Michelle Williams (singer)

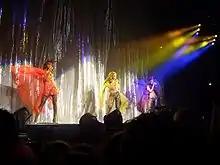
Destiny's Child performing during the farewell concert tour, Destiny Fulfilled ... And Lovin' It, 2005

During the release of her fellow Destiny's Child members' debut albums, Williams spent time in the studio, recording her second album. The album saw her generally re-teaming with the majority of the producers and songwriters from her previous effort, including Solange Knowles, Dawkins & Dawkins, and brother Erron Williams. Released in January 2004 in the United States, "Do You Know" reached number 120 on the "Billboard" 200 chart, despite a warm reception from critics who lent praise to Williams' songwriting ability. Once again, Williams scored more success on the component charts, where the album debuted at number two on the Top Gospel Albums chart and number three on the top Christian Albums tally. The album was later re-released, including previously unreleased songs and has sold 78,000 copies in the US, as of March 2008.